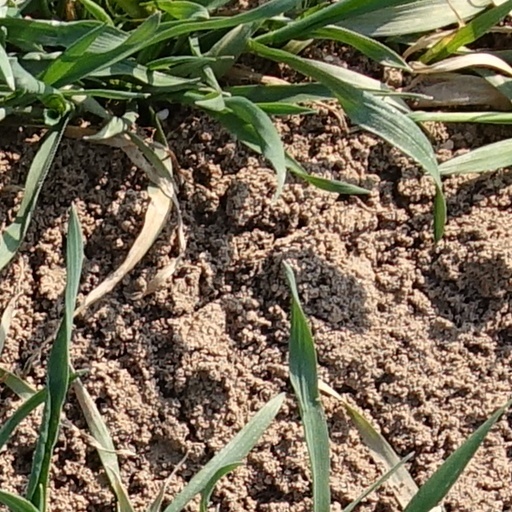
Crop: wheat